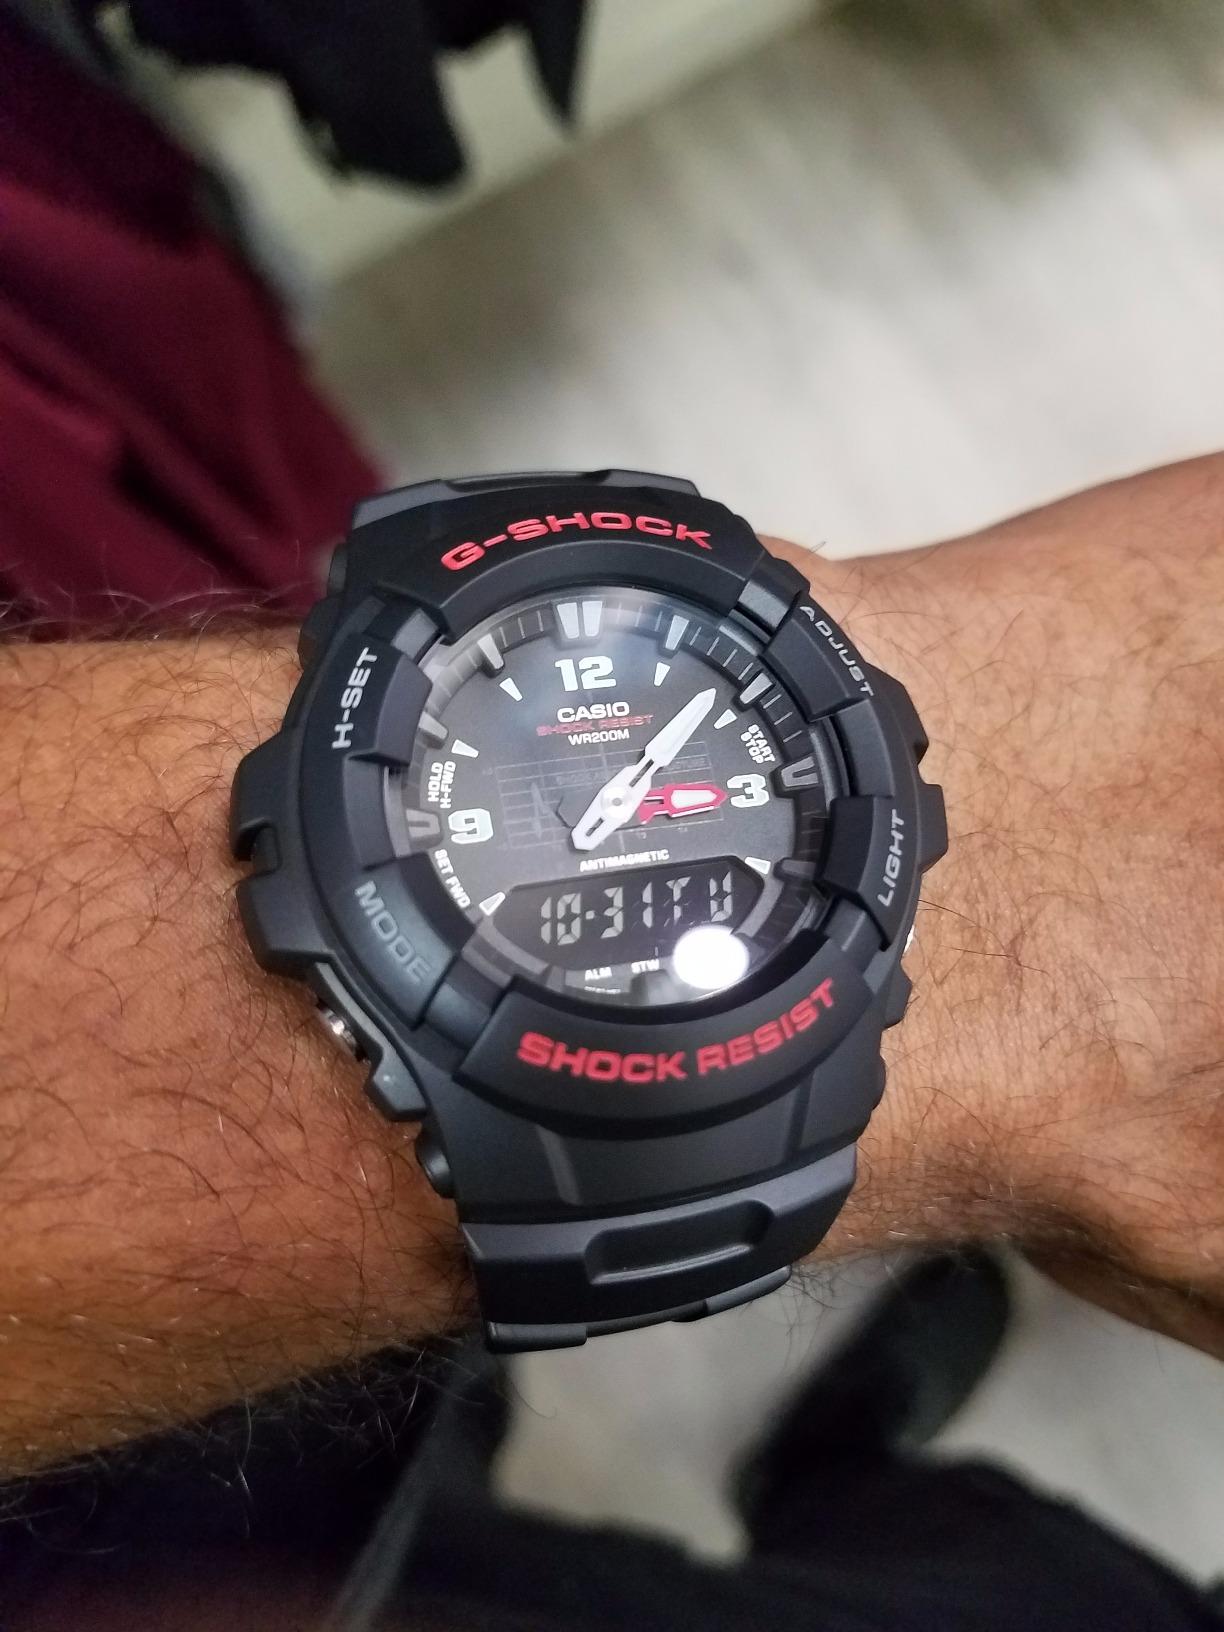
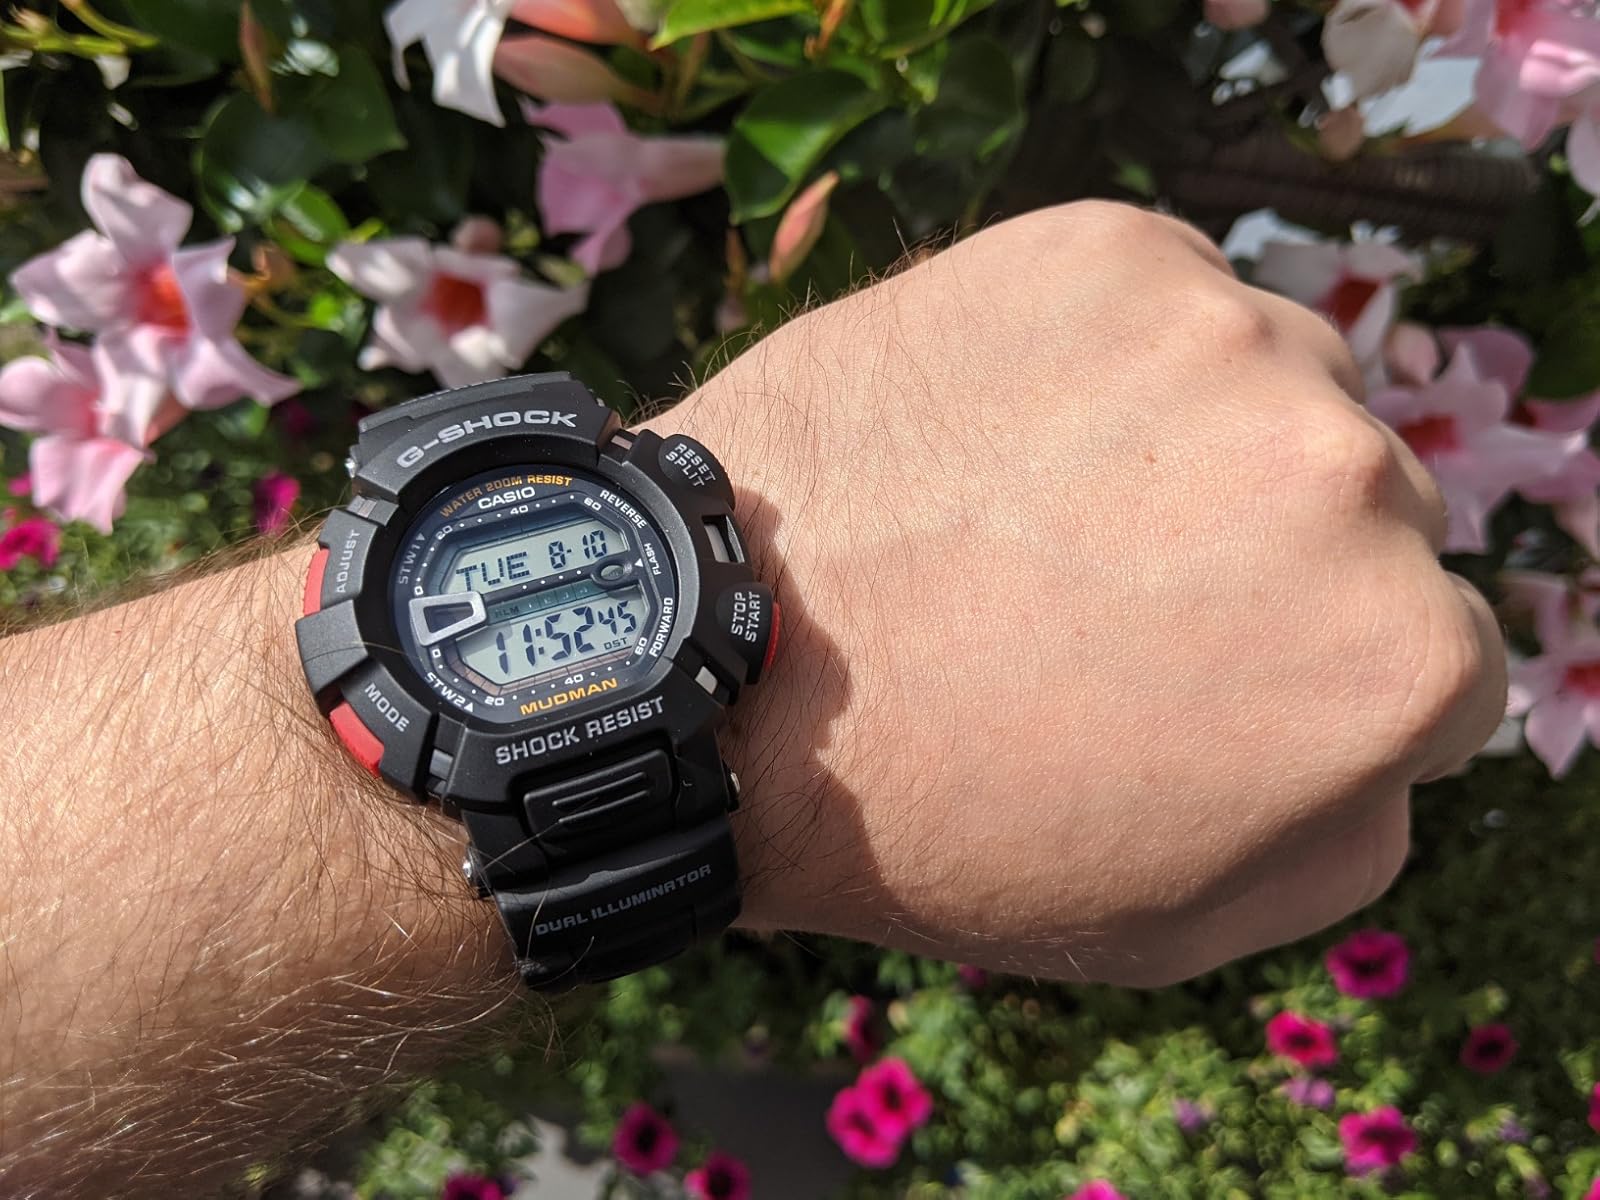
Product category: accessories_watch
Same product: no